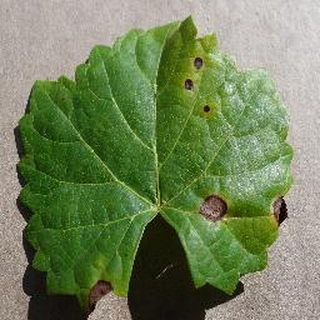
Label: grape_black_rot